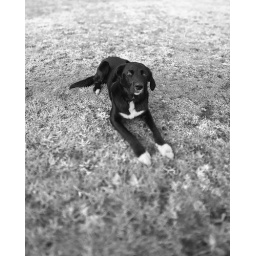
bailey in black and white